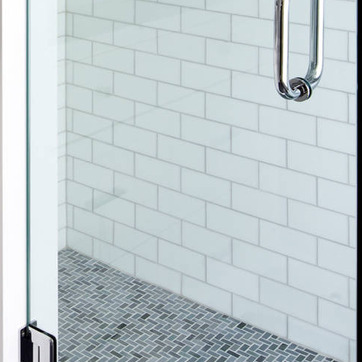
Material: tile